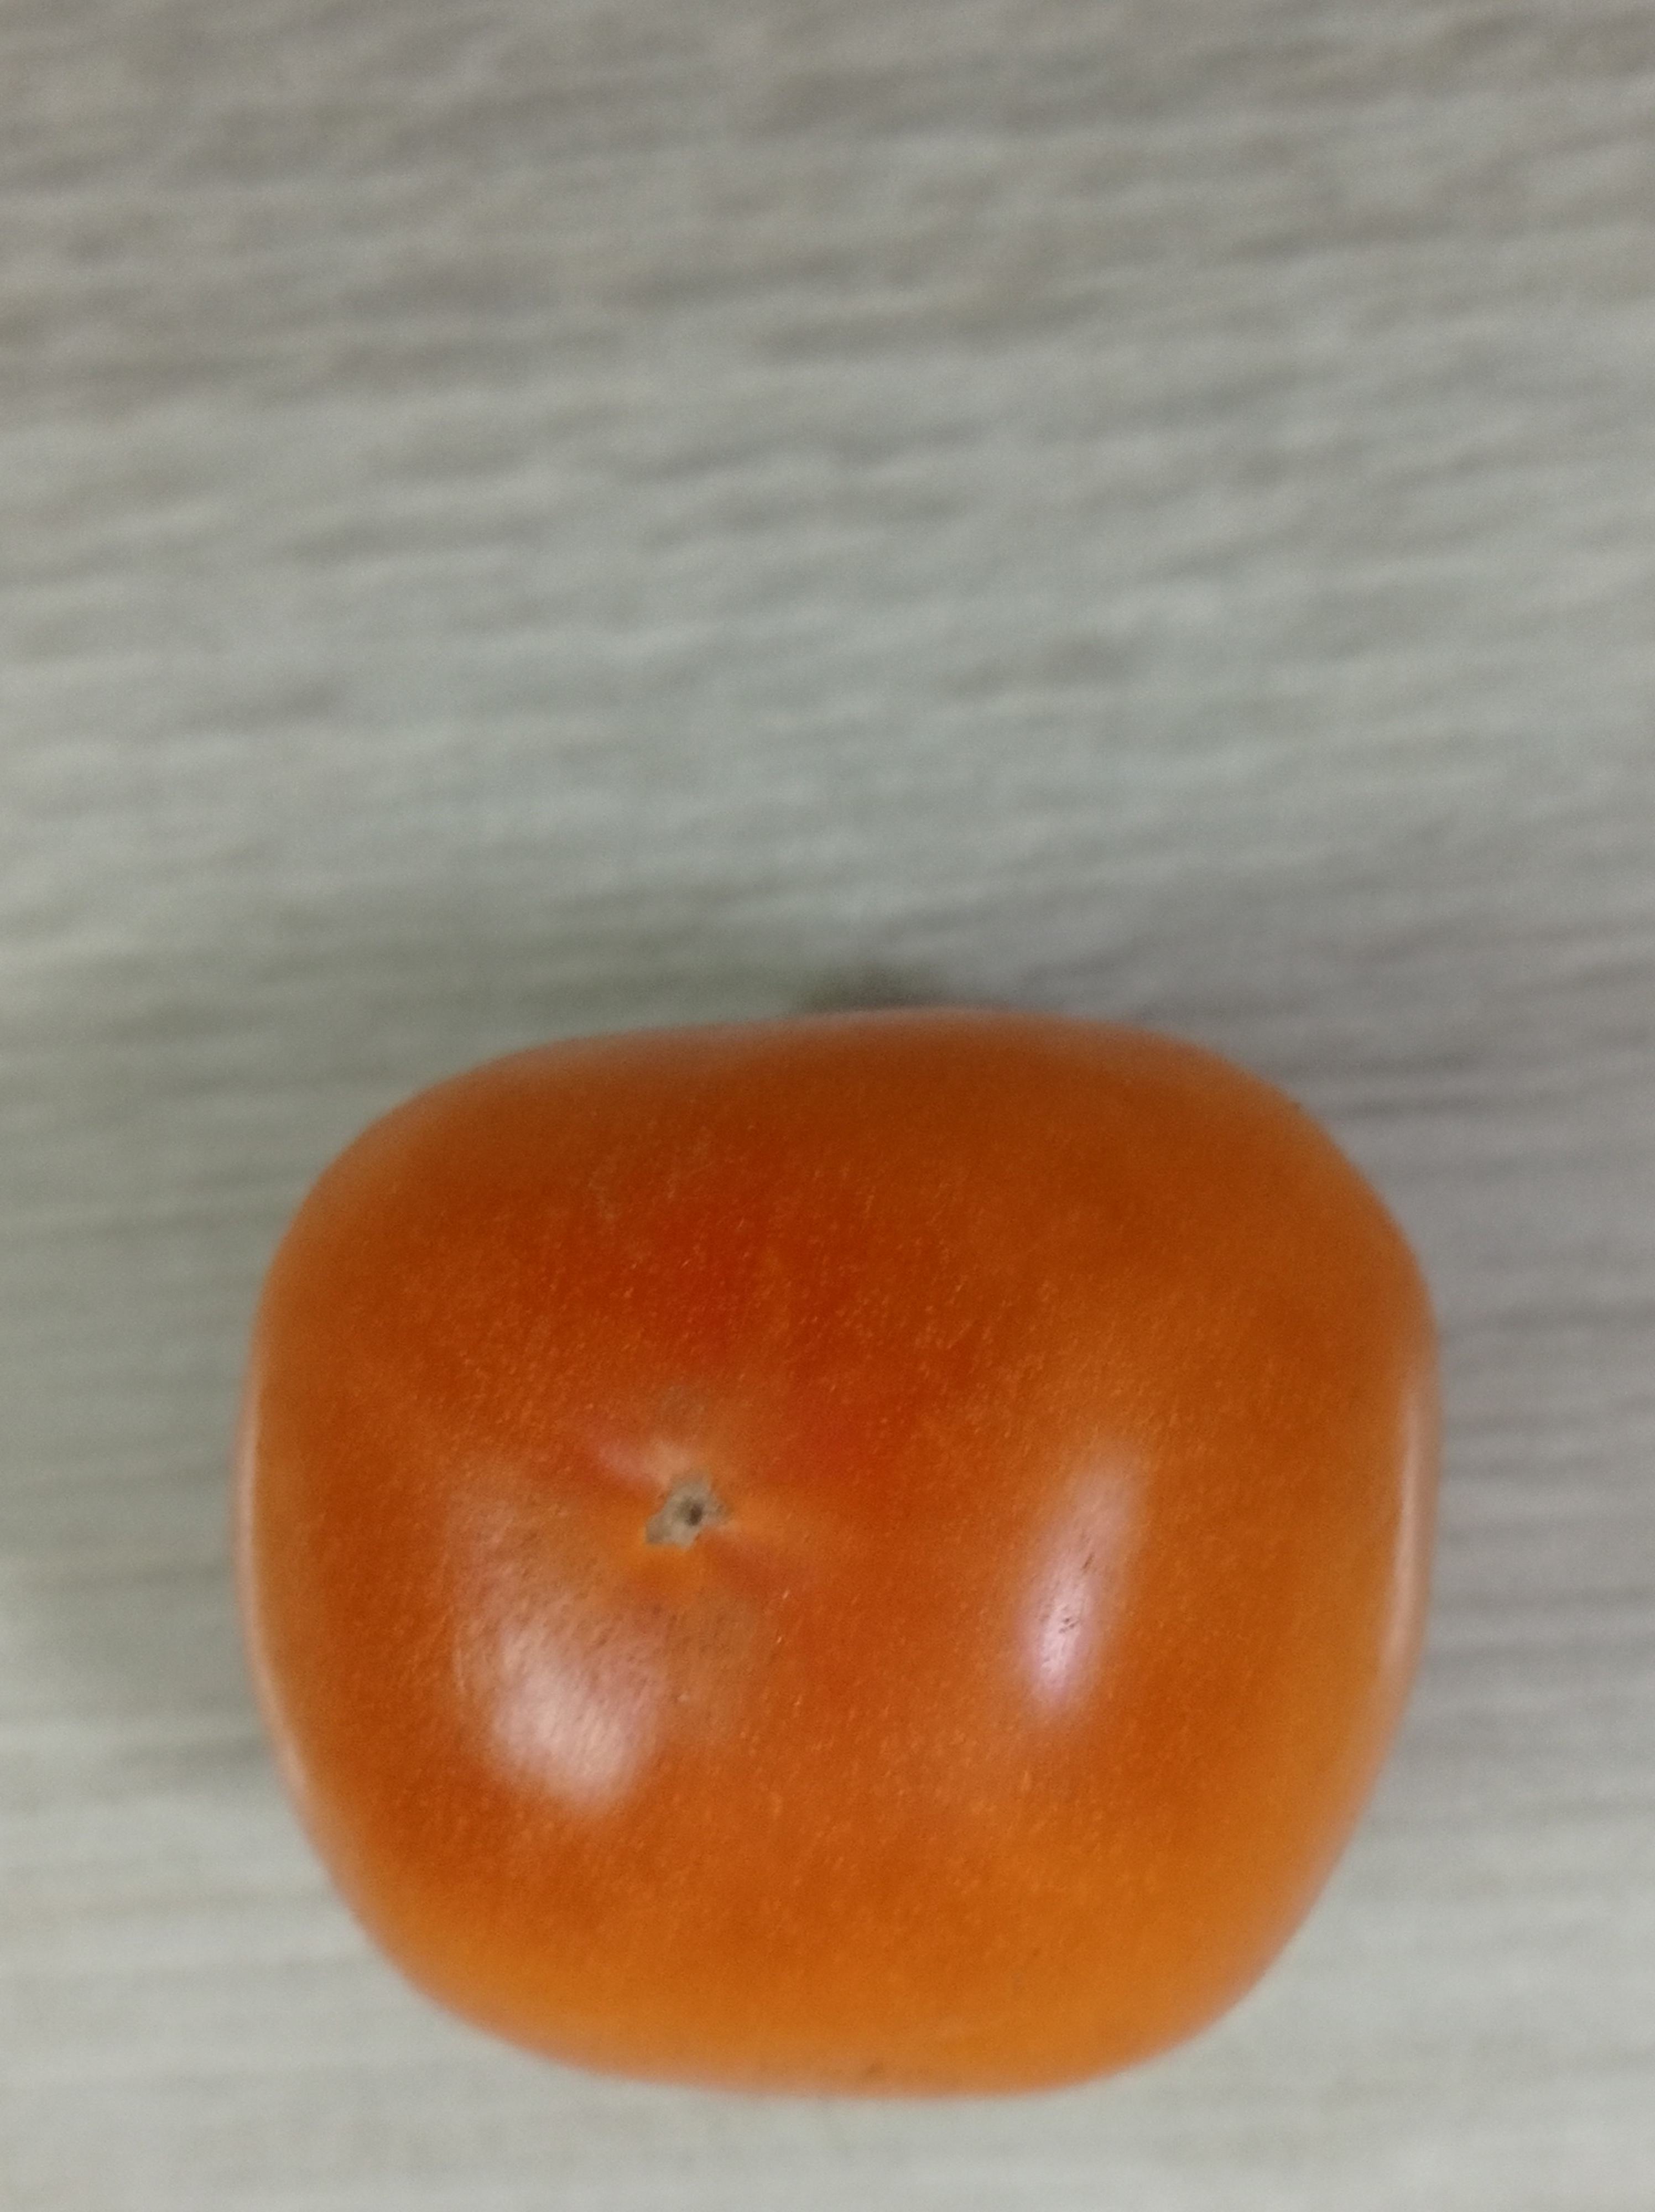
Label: Fresh